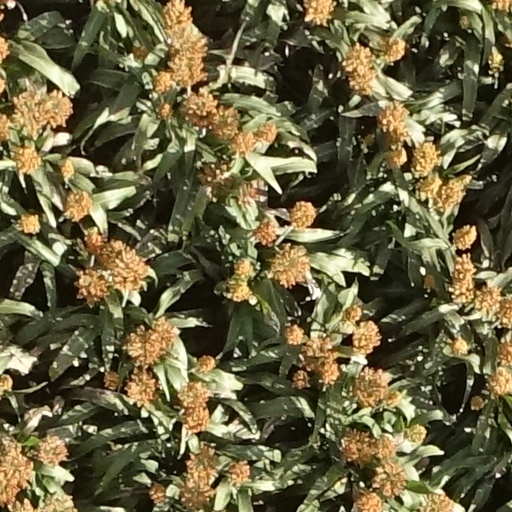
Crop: sorghum